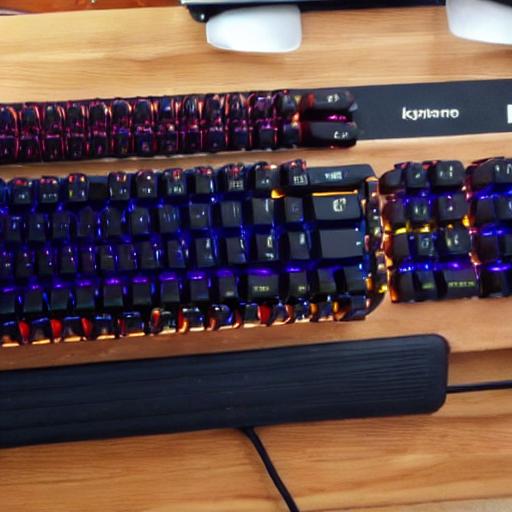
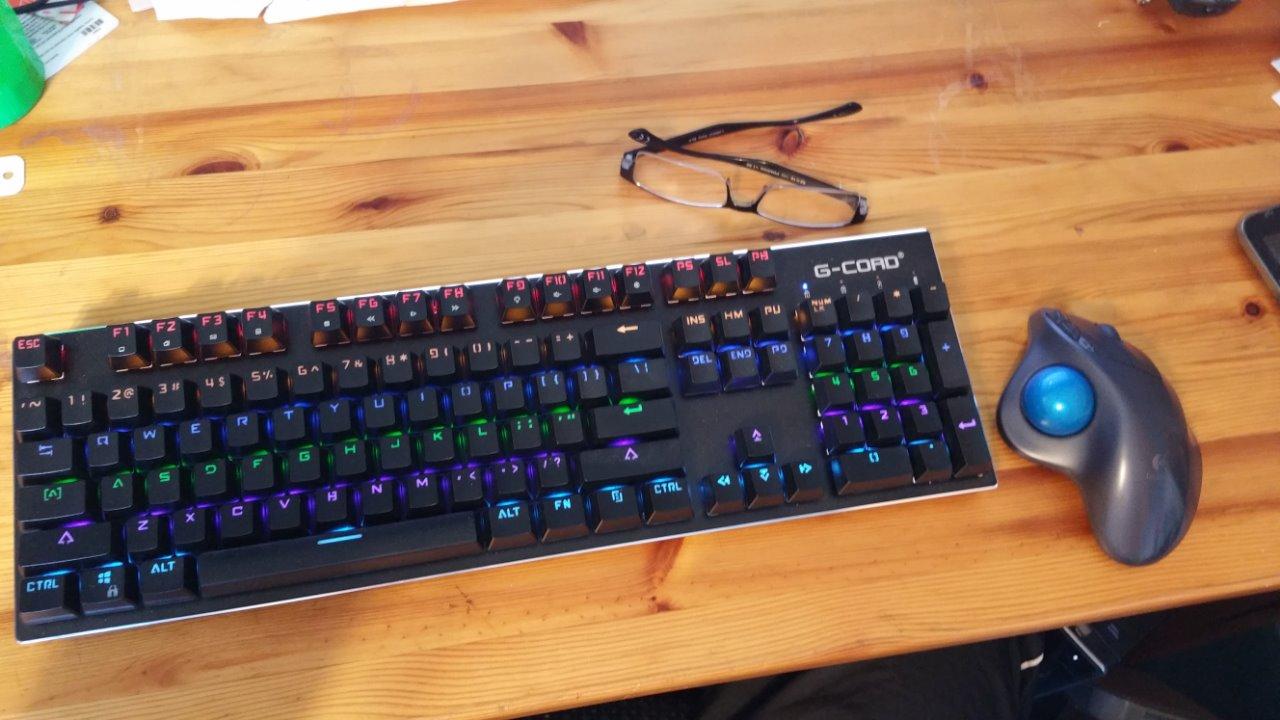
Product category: keyboard
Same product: no